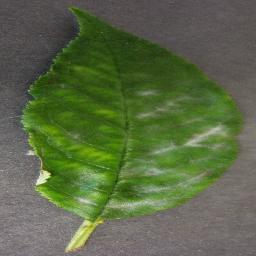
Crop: cherry
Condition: (including_sour)_powdery_mildew